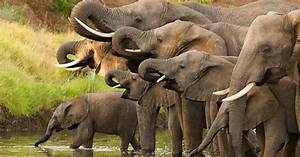
Label: elephant